Iwan Müller

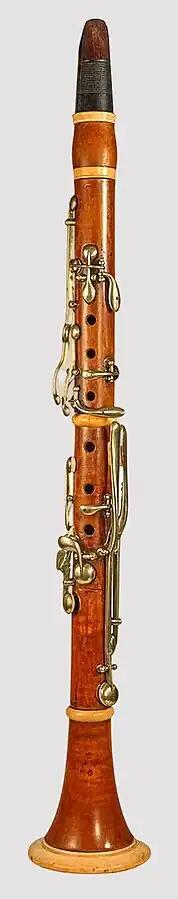
13-keyed clarinet by Iwan Müller

Iwan Müller, sometimes spelled Iwan Mueller (14 December 1786, Reval, Governorate of Estonia – 4 February 1854, Bückeburg), was a clarinetist, composer and inventor who at the beginning of the 19th century was responsible for a major step forward in the development of the clarinet, the air-tight pad.